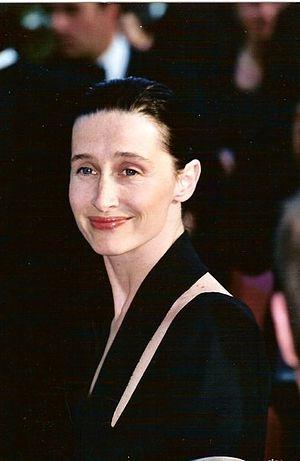
Anne Brochet au festival de Cannes
Anne Brochet est une actrice, réalisatrice et écrivaine française. Elle a reçu le prix Romy-Schneider en 1991.